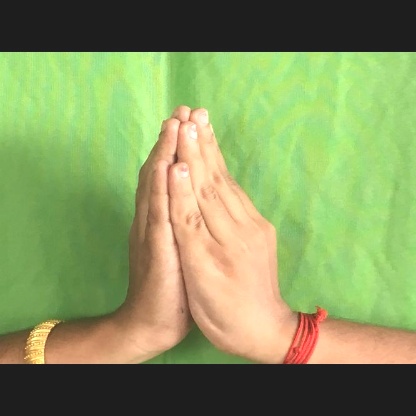
Mudra: Anjali